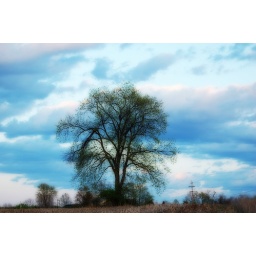
This tree stands alone in a field near my house.